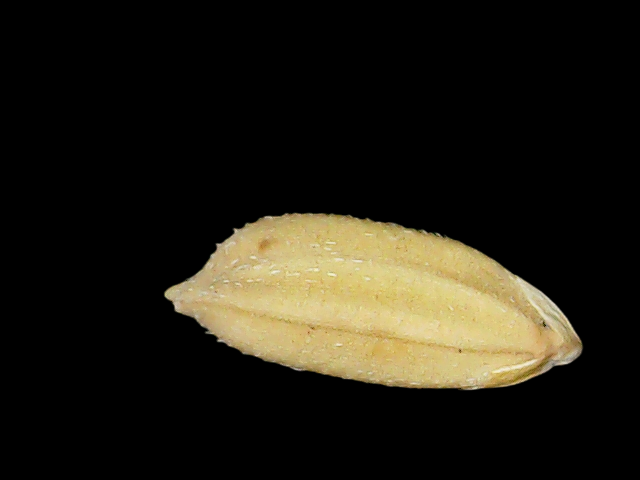
Rice variety: Bd33